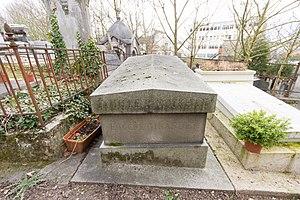
Eugène Girardet, né Eugène Alexis Girardet le 31 mai 1853 à Paris, mort à Paris 17ᵉ le 5 mai 1907, est un peintre orientaliste français.